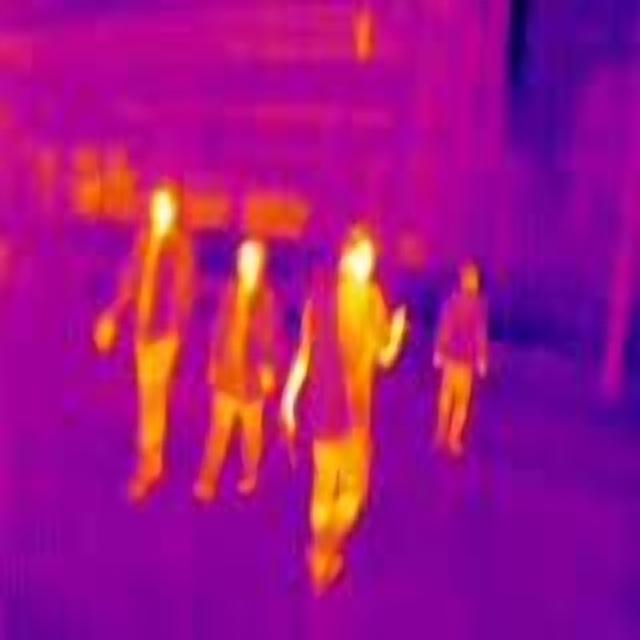
Detected objects:
label: person
label: person
label: person
label: person